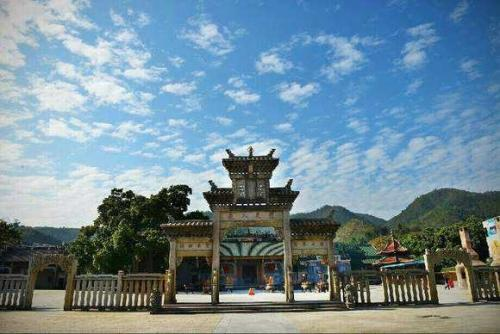
地标名称：龙母祖庙
所在城市：肇庆市·德庆县